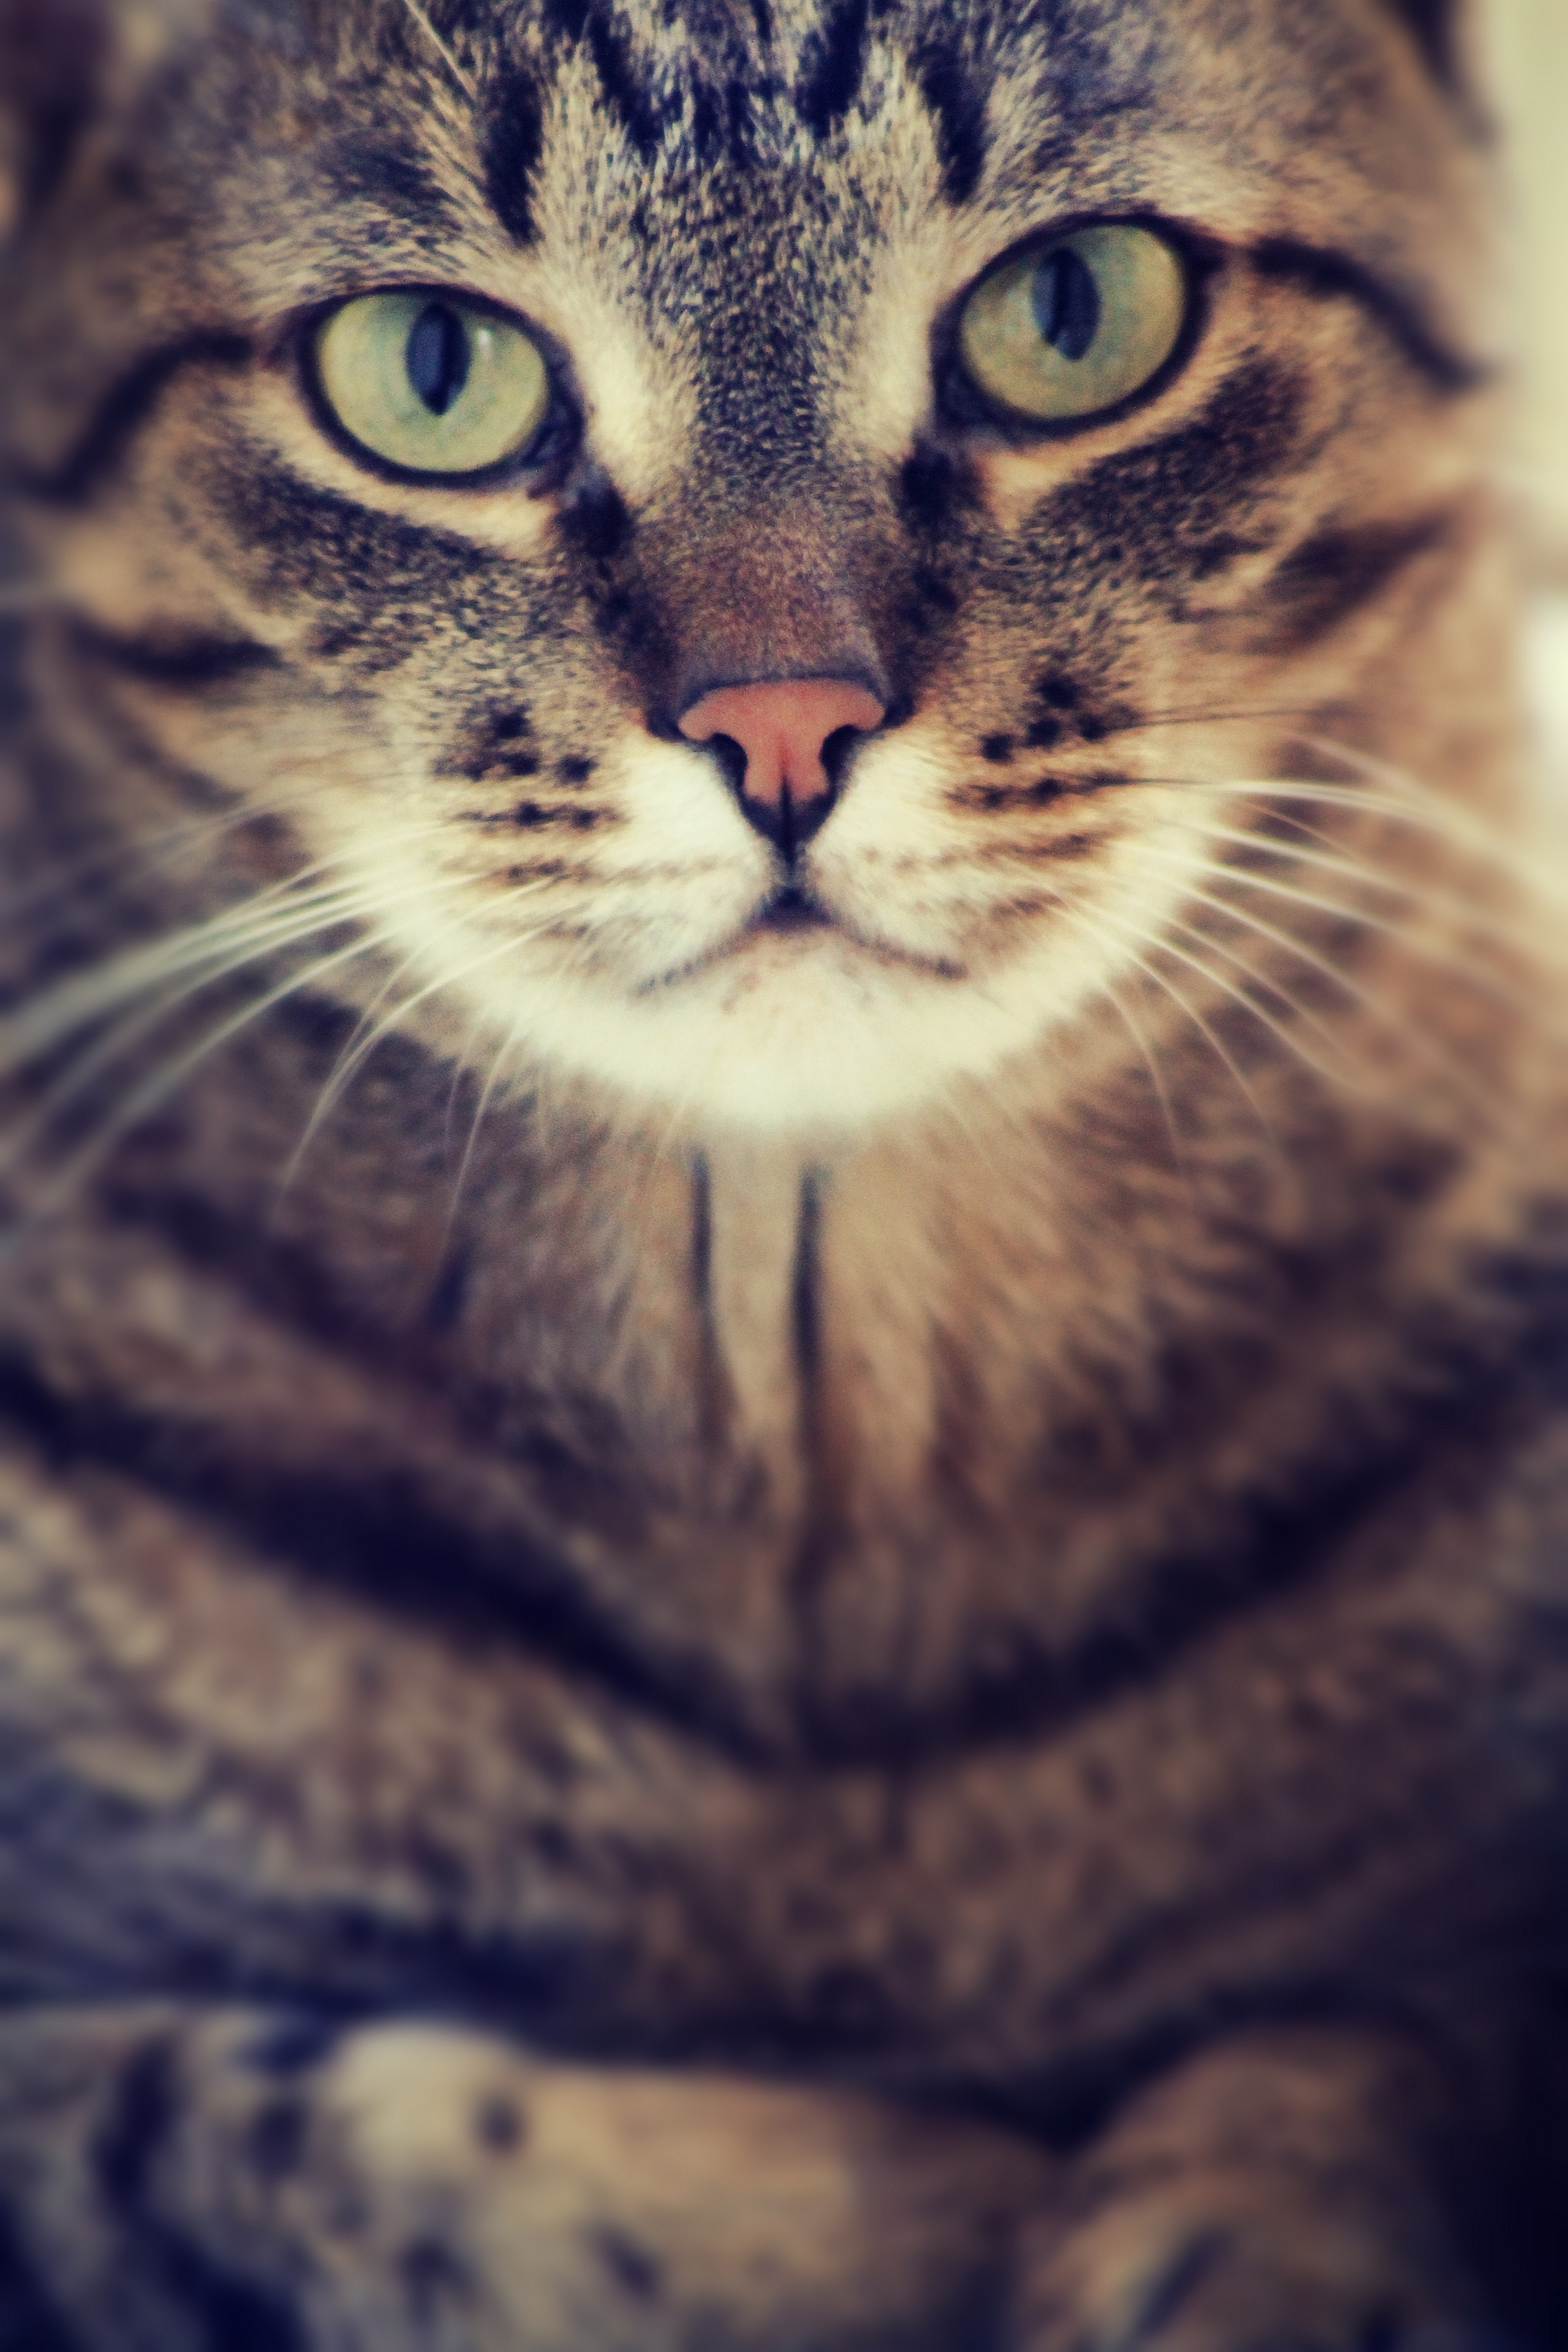
photography, animal, cute, relax, kitten, cat, peaceful, tabby, mammal, rest, mustache, close up, pets, nose, eyes, whiskers, eye, vertebrate, mood, domestic cat, macro photography, tabby cat, is watching, small to medium sized cats, cat like mammal